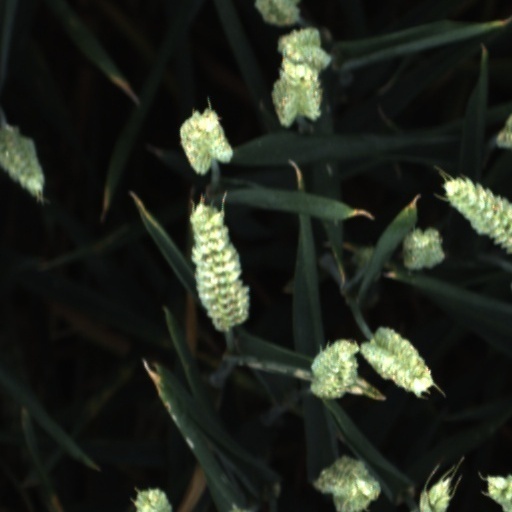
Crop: wheat